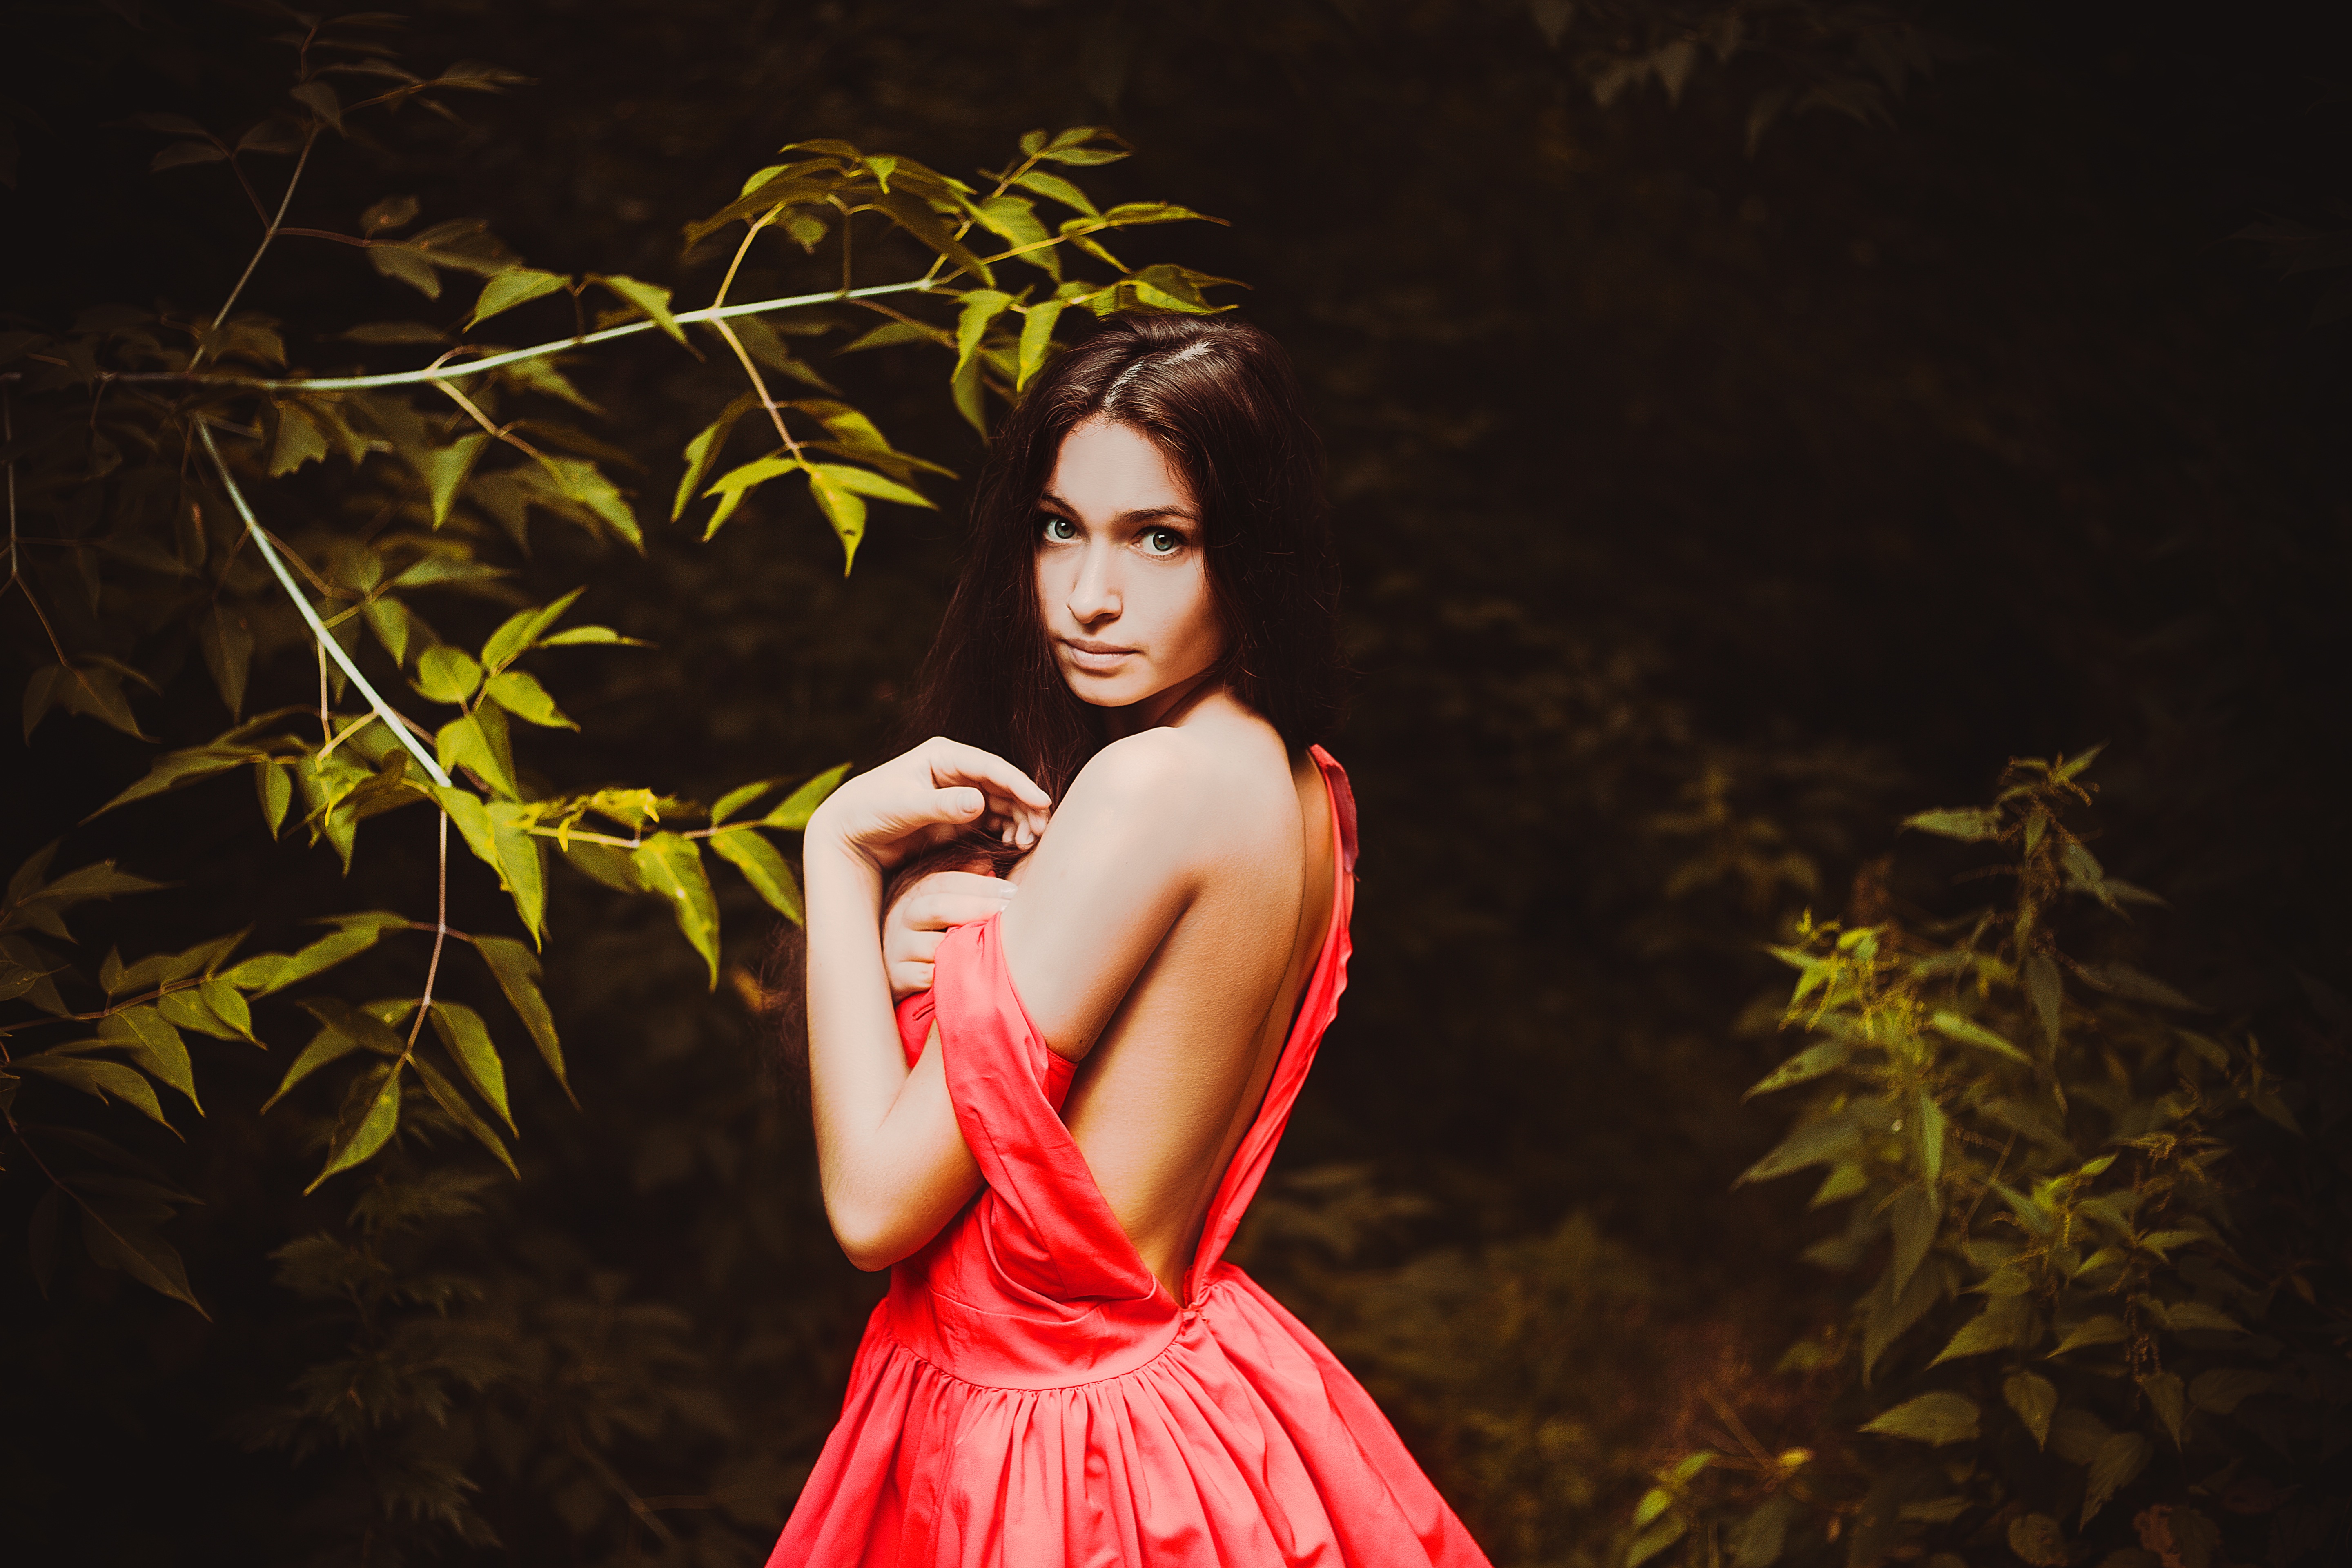
landscape, tree, forest, person, girl, woman, hair, flower, view, cute, summer, female, wild, mystic, portrait, model, red, youth, park, fashion, lady, hairstyle, trees, eyes, girls, fun, dress, women, hands, lips, beauty, beautiful, sexy, nude, style, russia, naked, body, posture, photoshoot, emotions, witch, in the forest, femininity, tenderness, erotic, erotica, beautiful girl, female figure, wild wood, photo shoot, the bushes, riddle, undressing, beautiful legs, lopushok